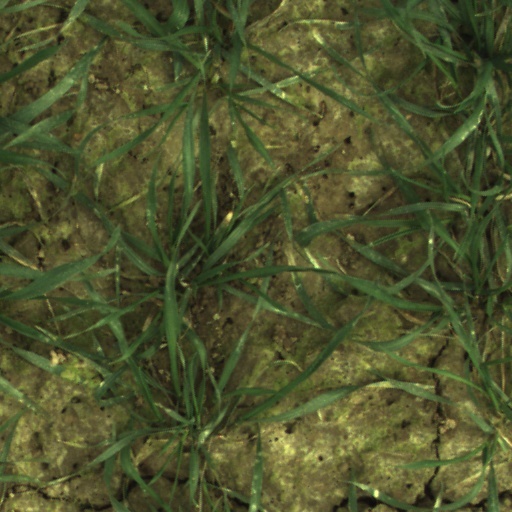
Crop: wheat